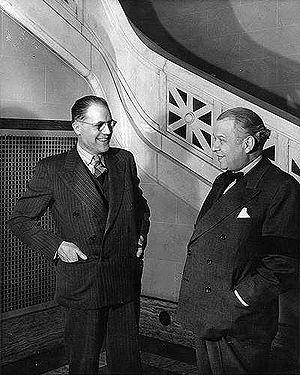
Claude Champagne (à gauche) et Wilfrid Pelletier (à droite) lors de l'ouverture du Conservatoire de musique de Montréal en 1943
Wilfrid Pelletier est un pianiste puis un chef d'orchestre québécois.
Claude Champagne, né le 27 mai 1891 à Montréal où il est mort le 21 décembre 1965, est un compositeur québécois.
Cet article traite des événements qui se sont produits durant l'année 1943 au Québec.
Le Conservatoire de musique de Montréal, fondé en 1943, est une école publique reconnue de formation professionnelle en musique. L'établissement est situé au 4750 avenue Henri-Julien dans l'arrondissement du Plateau Mont-Royal à Montréal. Wilfrid Pelletier en fut le premier directeur, poste qu’il occupa jusqu’en 1961. Il fait partie du réseau du Conservatoire de musique et d'art dramatique du Québec.